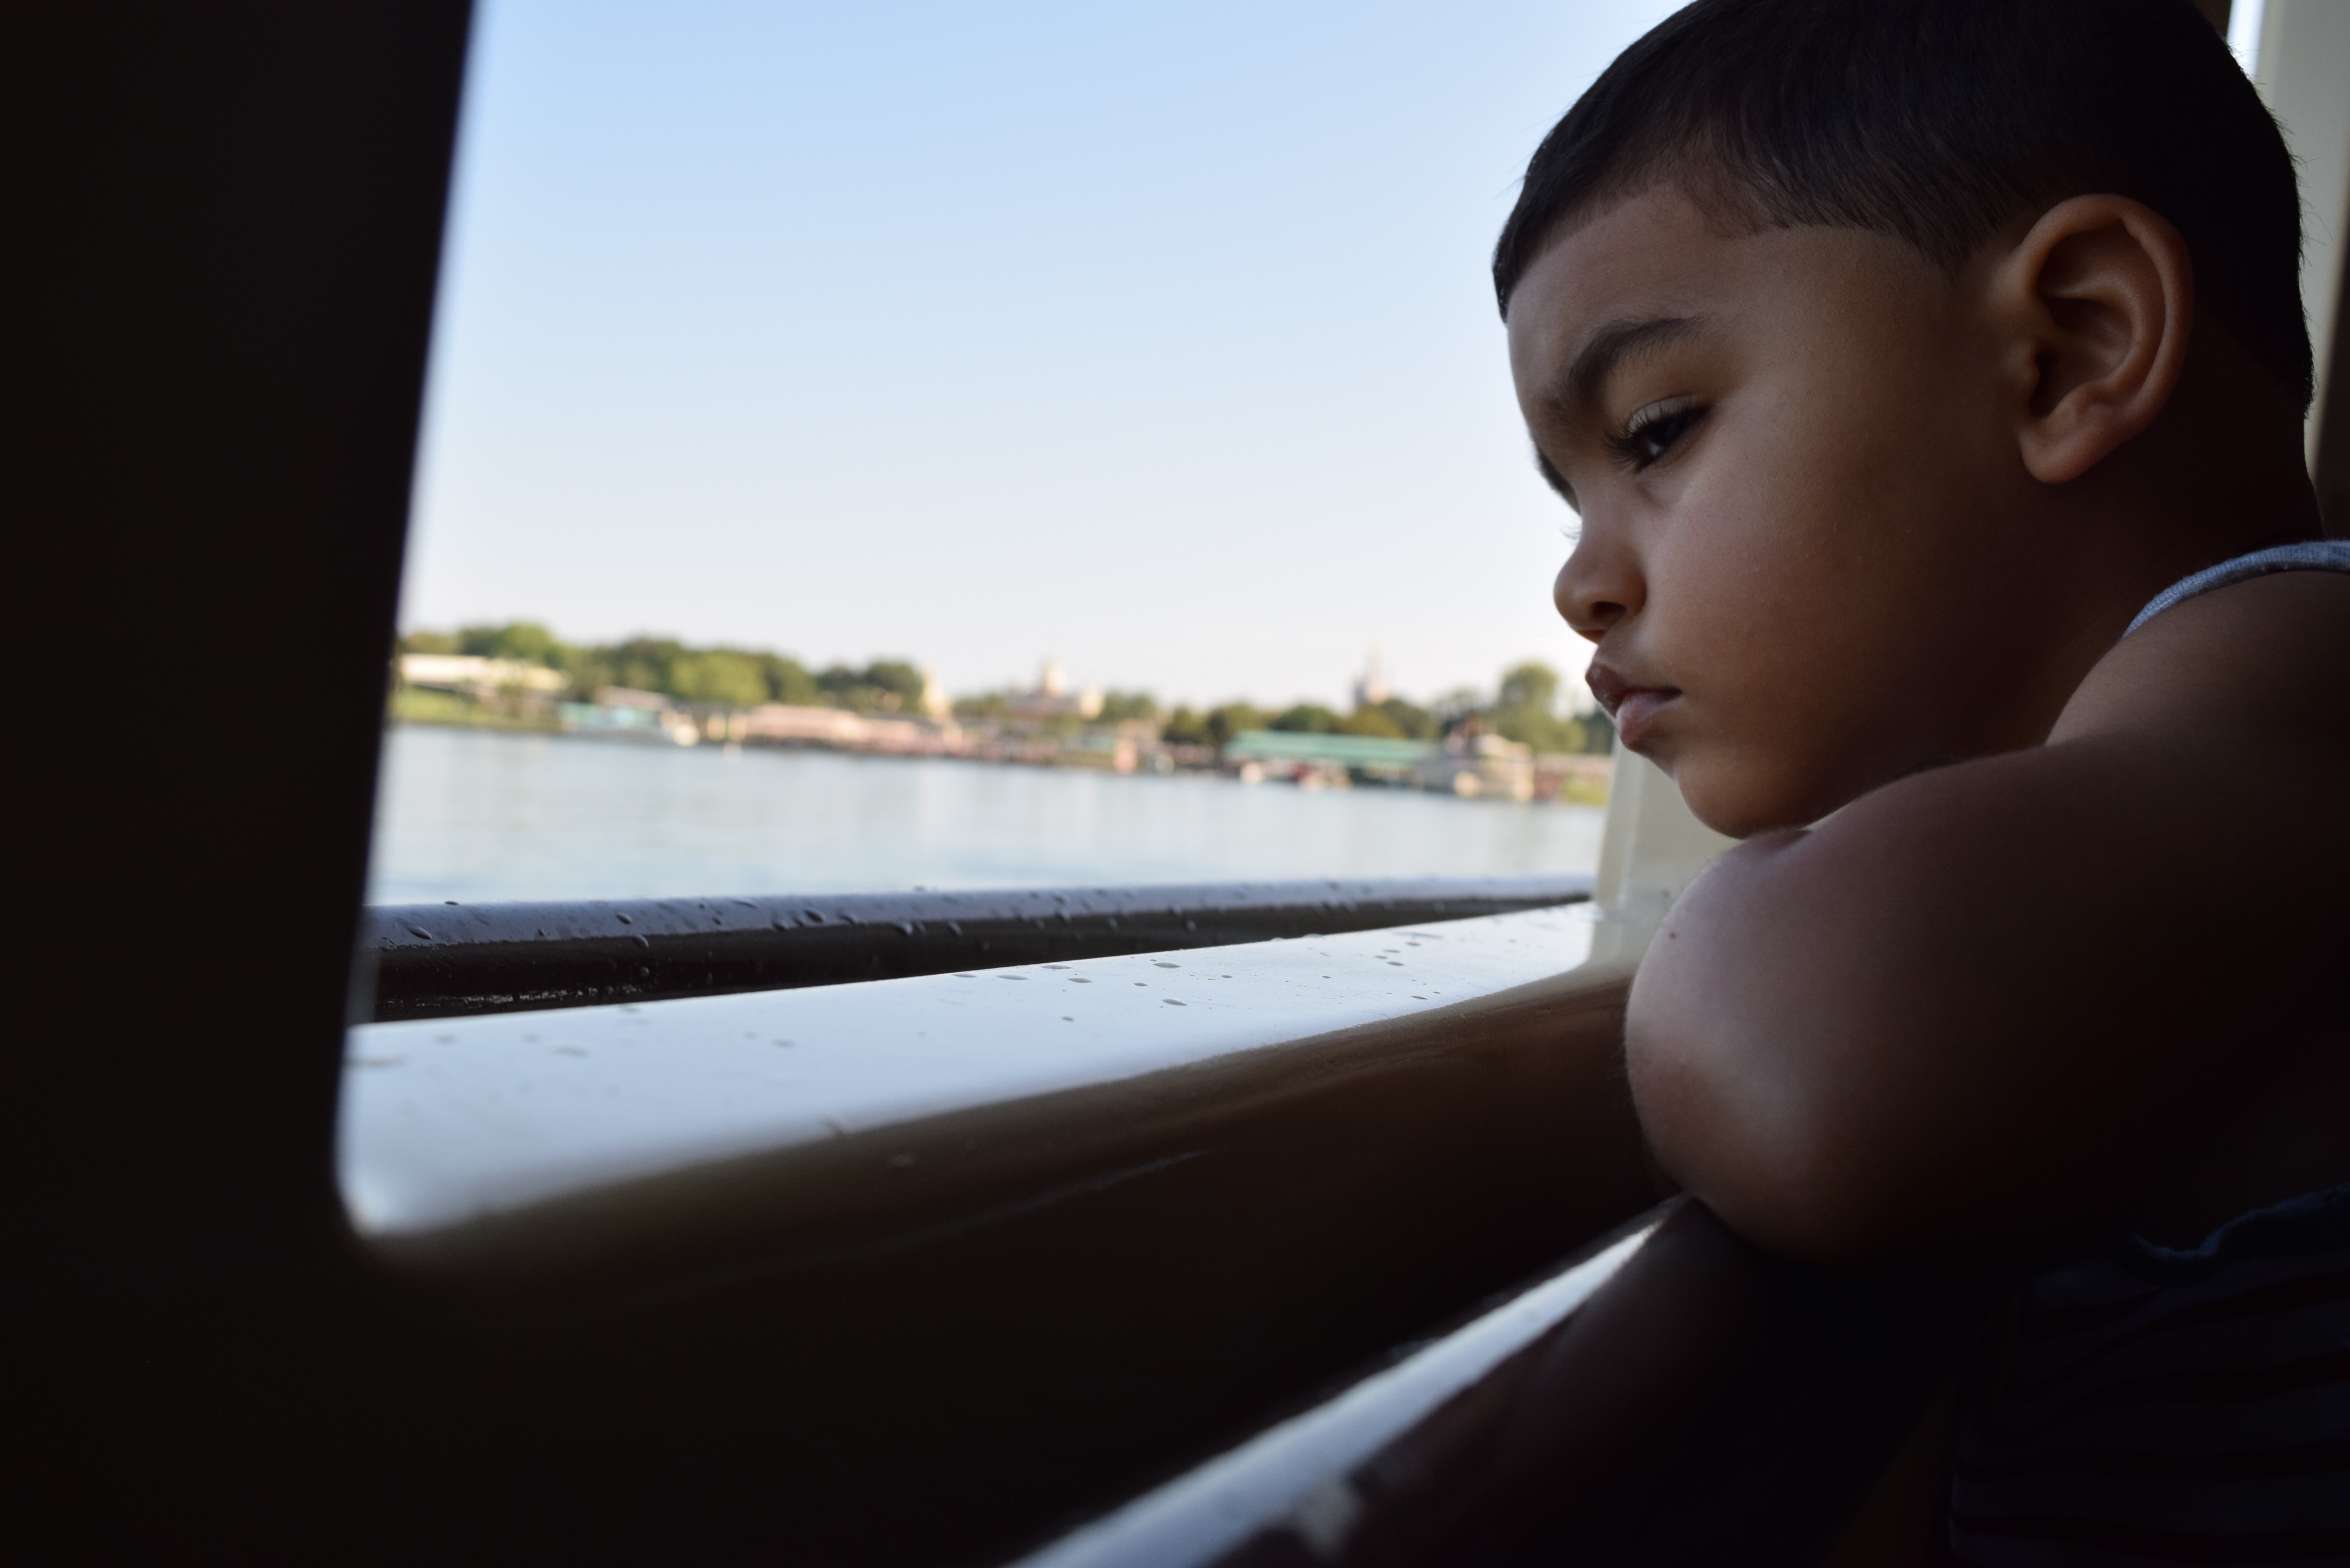
hand, person, photography, driving, portrait, child, photograph, emotion, human positions